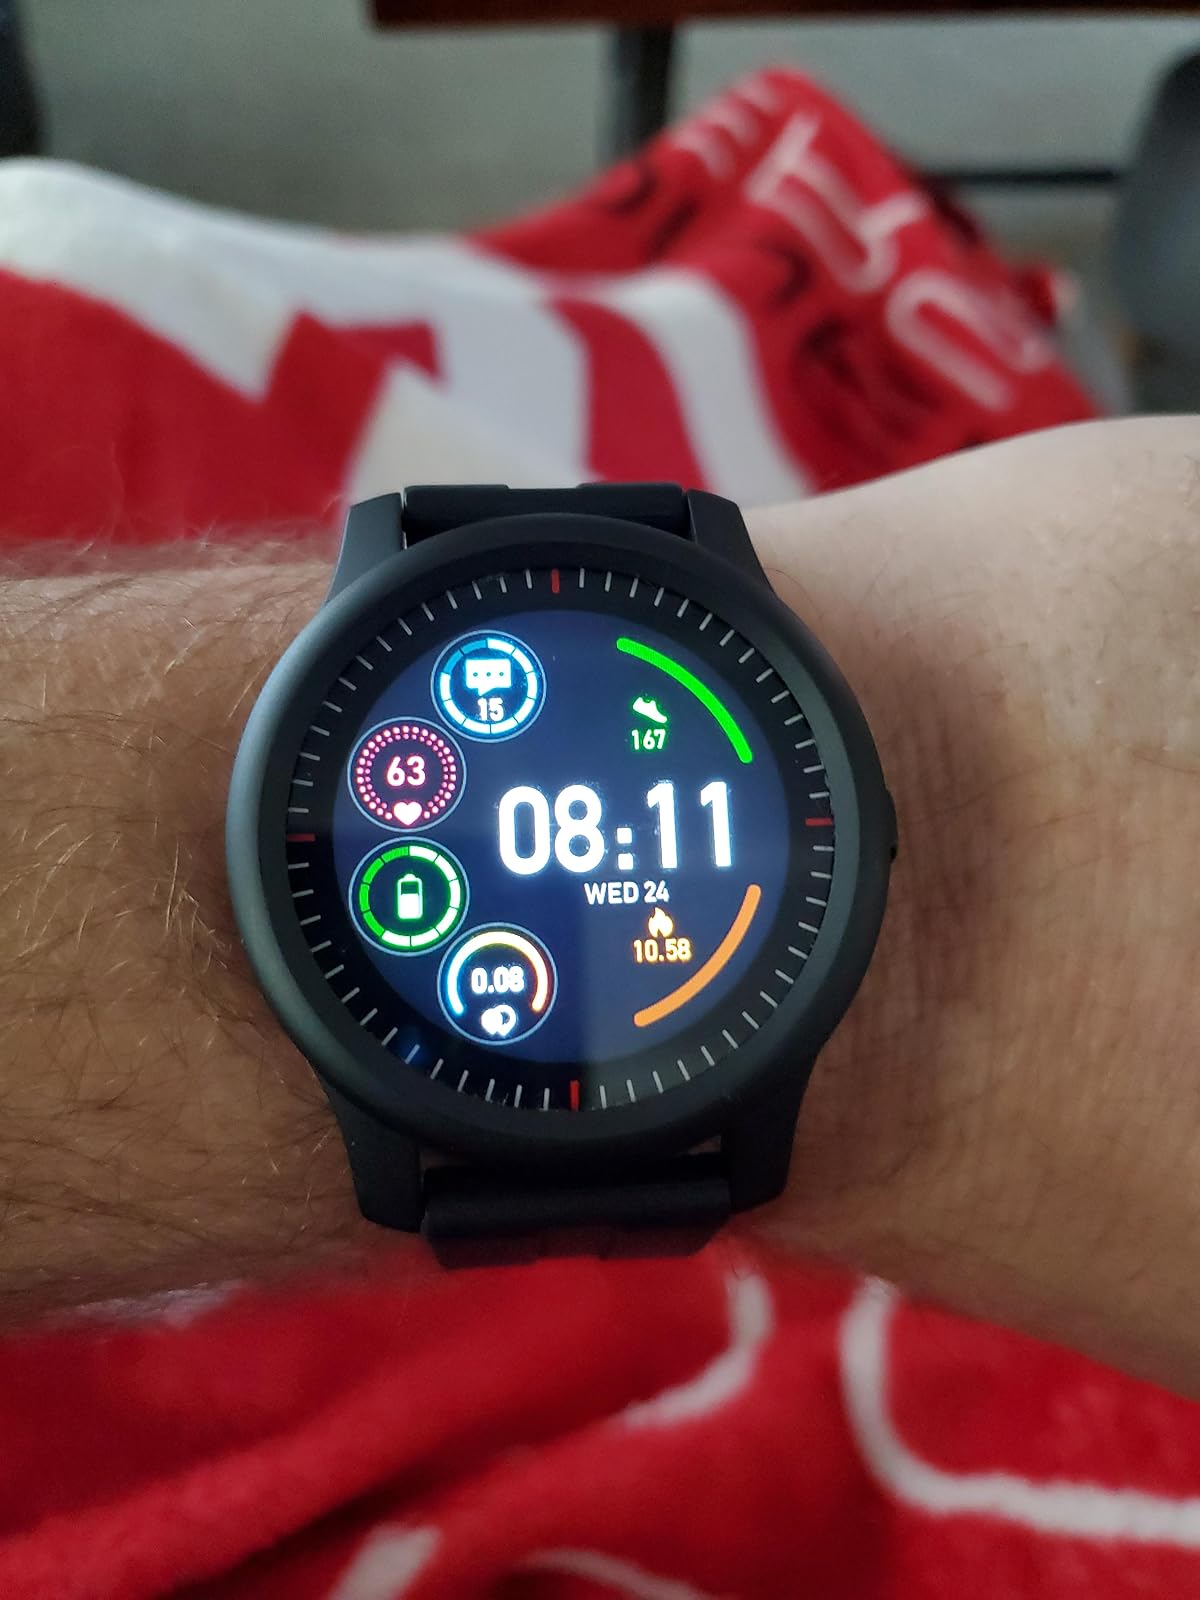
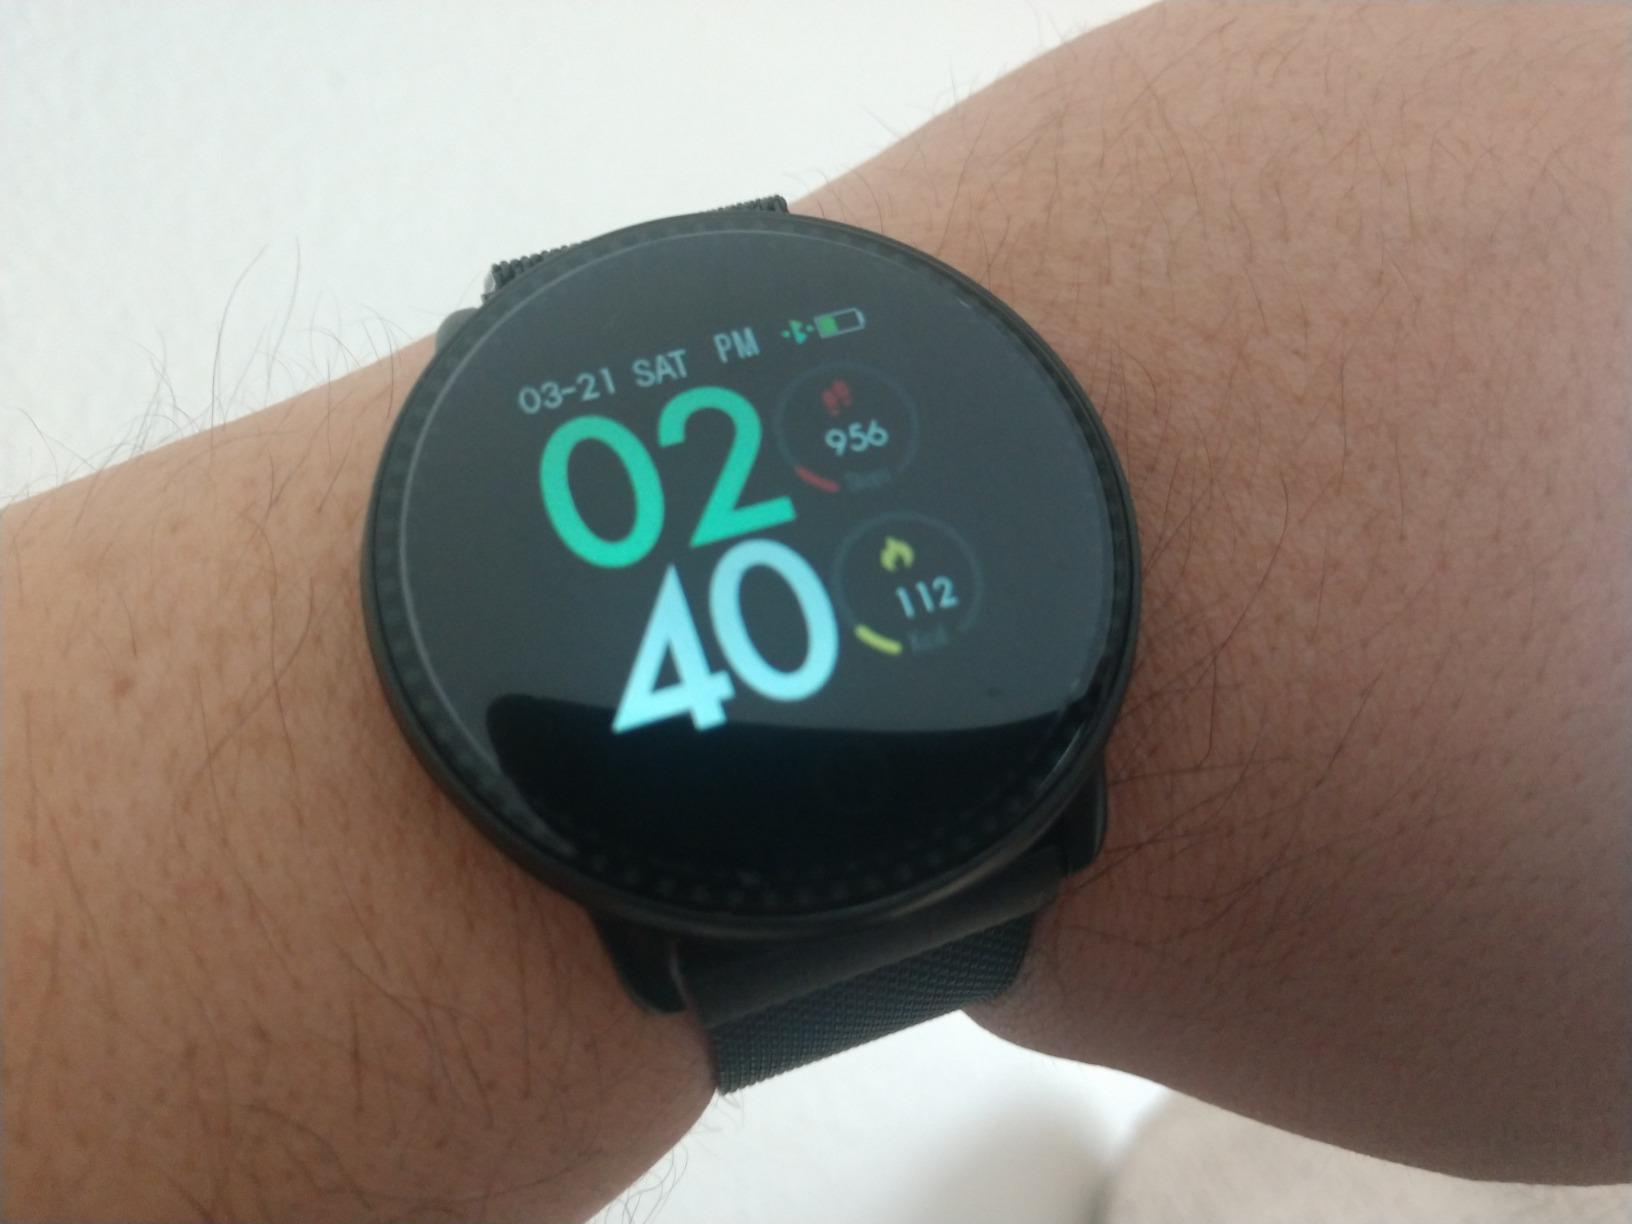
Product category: smartwatch
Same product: no